Sex determination in Silene

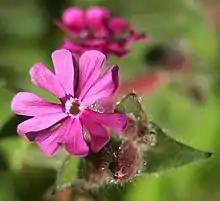
"Silene dioica", female flower

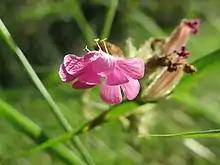
"Silene dioica" male flowers (etamins) with anthers

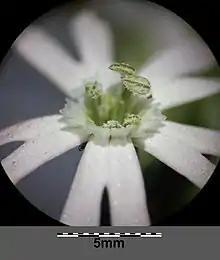
"Silene noctiflora", bisexual flower

"Silene" is a flowering plant genus that has evolved a dioecious reproductive system. This is made possible through heteromorphic sex chromosomes expressed as XY. "Silene" recently evolved sex chromosomes 5-10 million years ago and are widely used by geneticists and biologists to study the mechanisms of sex determination since they are one of only 39 species across 14 families of angiosperm that possess sex-determining genes. "Silene" are studied because of their ability to produce offspring with a plethora of reproductive systems. The common inference drawn from such studies is that the sex of the offspring is determined by the Y chromosome.